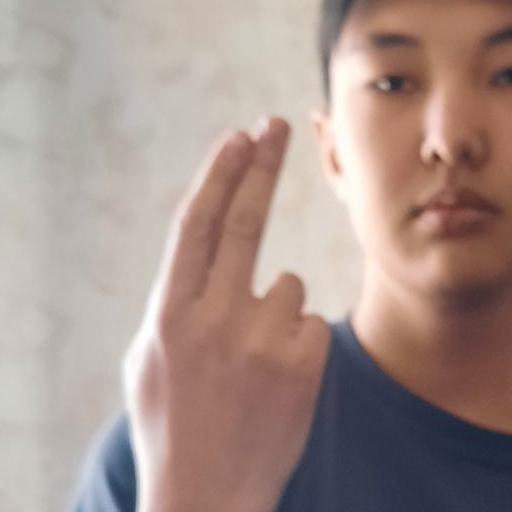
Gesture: two_up_inverted